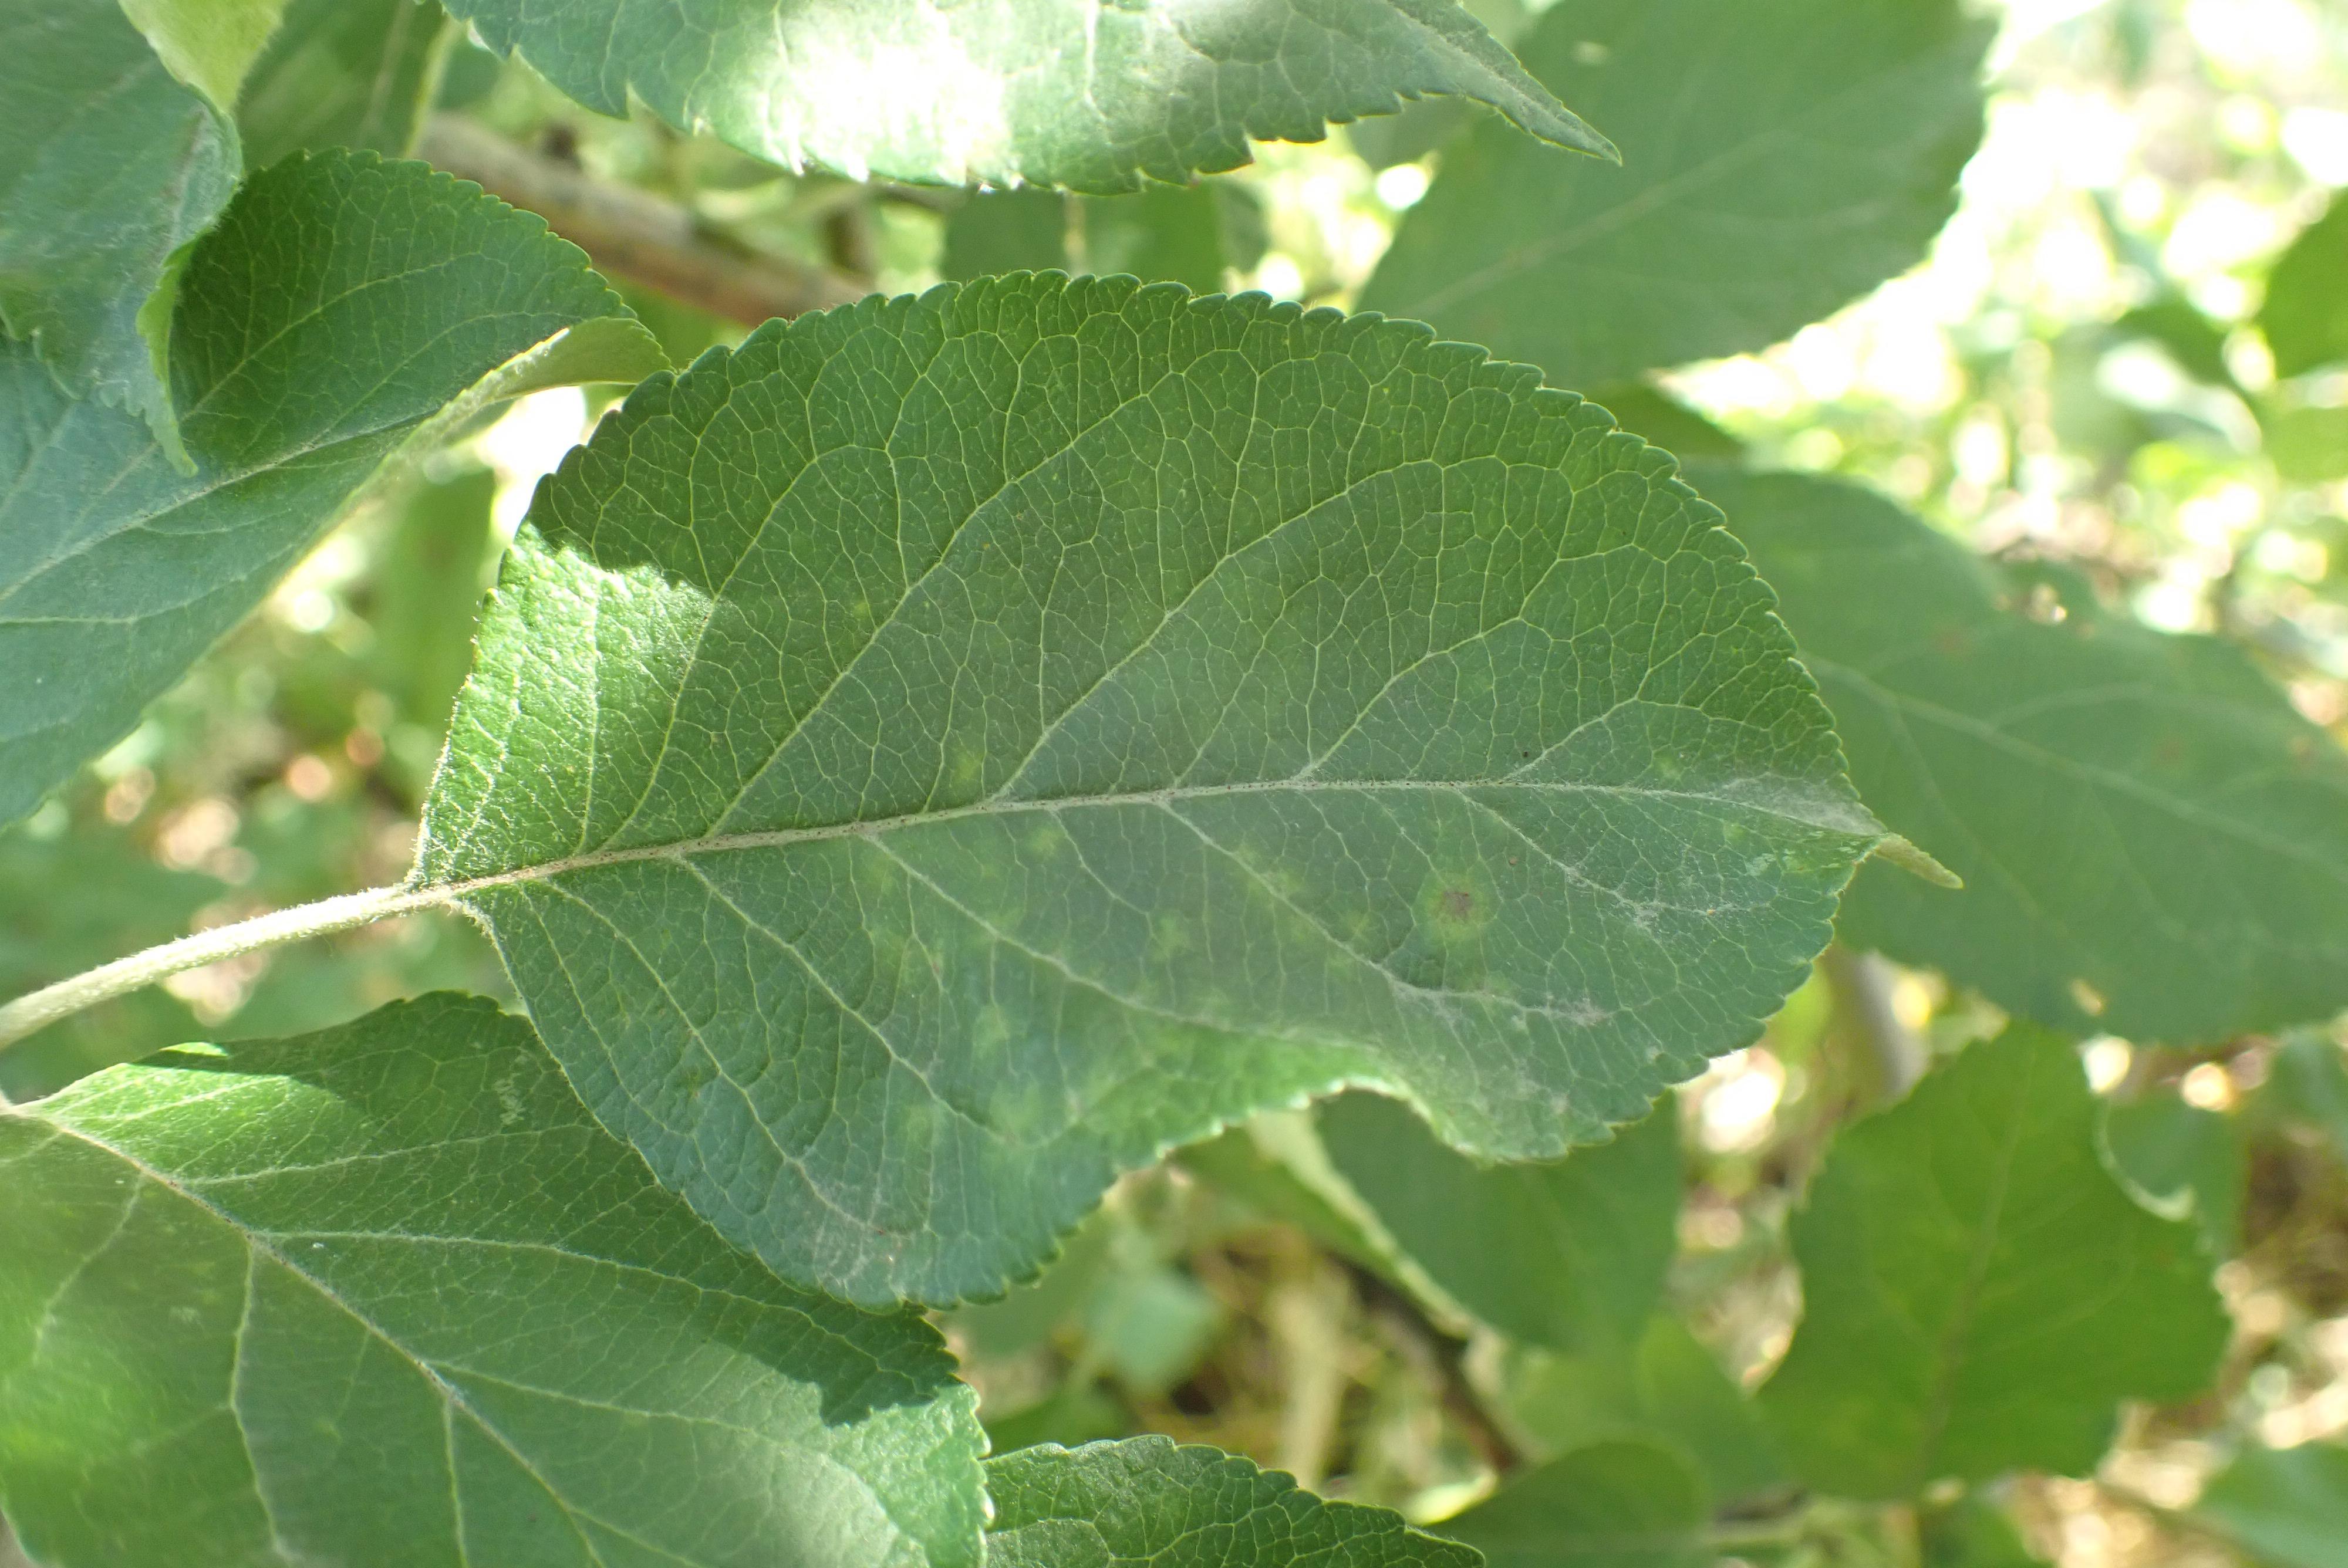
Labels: scab